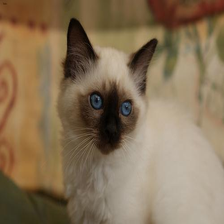
Species: cat
Breed: Birman